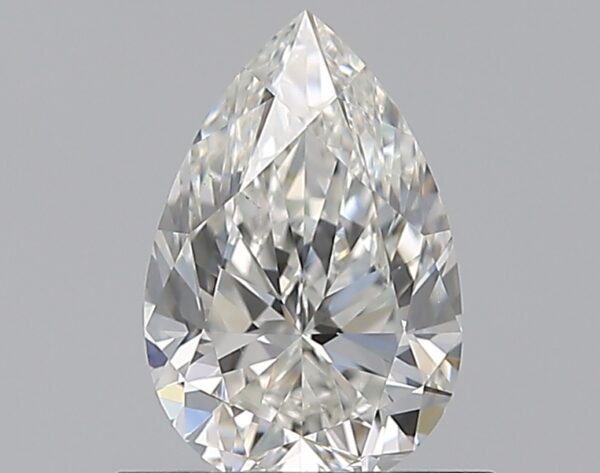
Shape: pear
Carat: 0.7
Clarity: VS1
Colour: H
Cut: EX
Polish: EX
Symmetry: VG
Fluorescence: N
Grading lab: GIA
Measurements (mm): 7.42 x 4.87 x 3.11